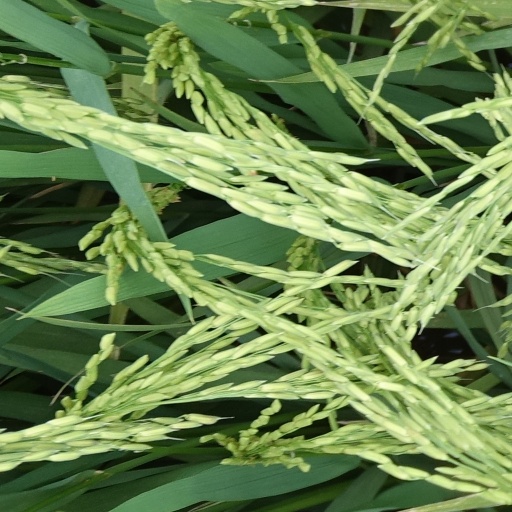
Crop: rice